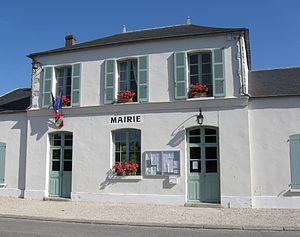
Mairie de Saint-Sauveur-lès-Bray. (Seine-et-Marne, région Île-de-France).
Saint-Sauveur-lès-Bray est une commune française située dans le département de Seine-et-Marne en région Île-de-France.